Dancing Co-Ed

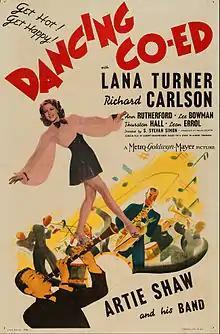

Dancing Co-Ed is a 1939 American romantic comedy film directed by S. Sylvan Simon and starring Lana Turner in the title role, Richard Carlson as an inquisitive college reporter, and bandleader Artie Shaw as himself.